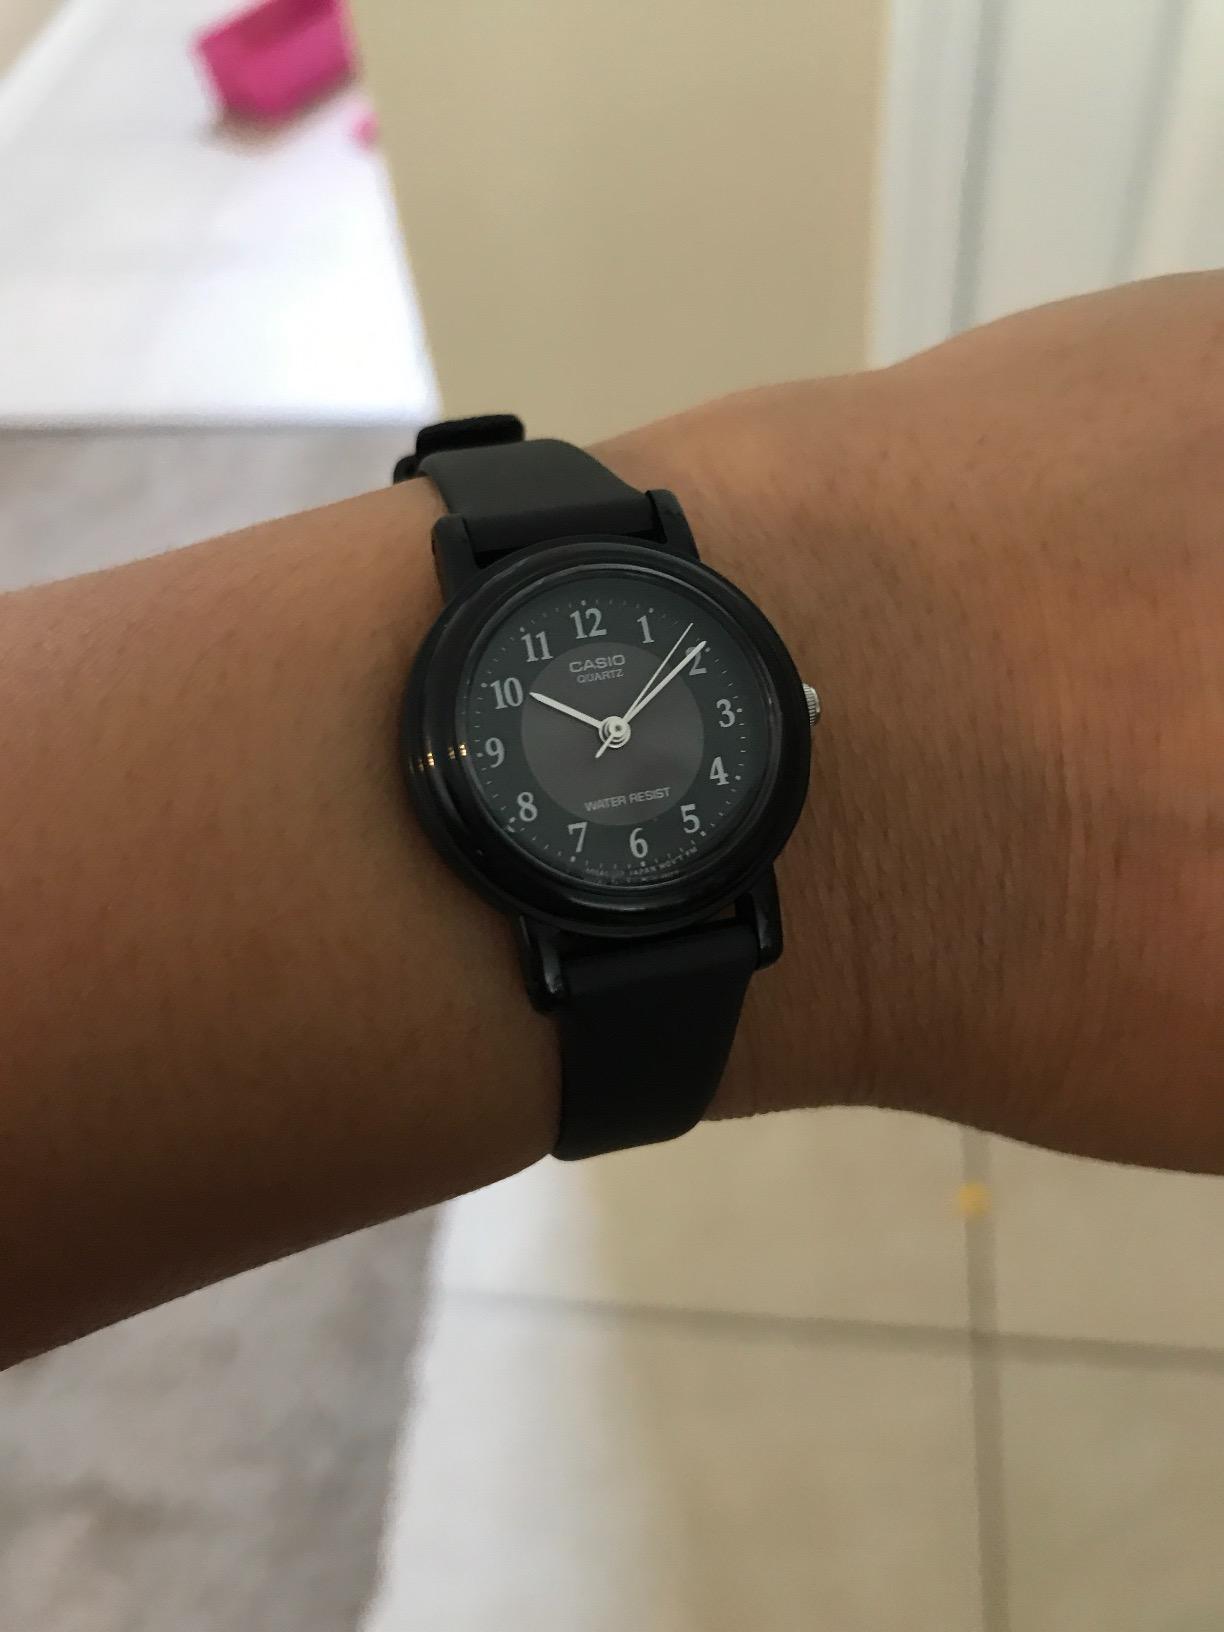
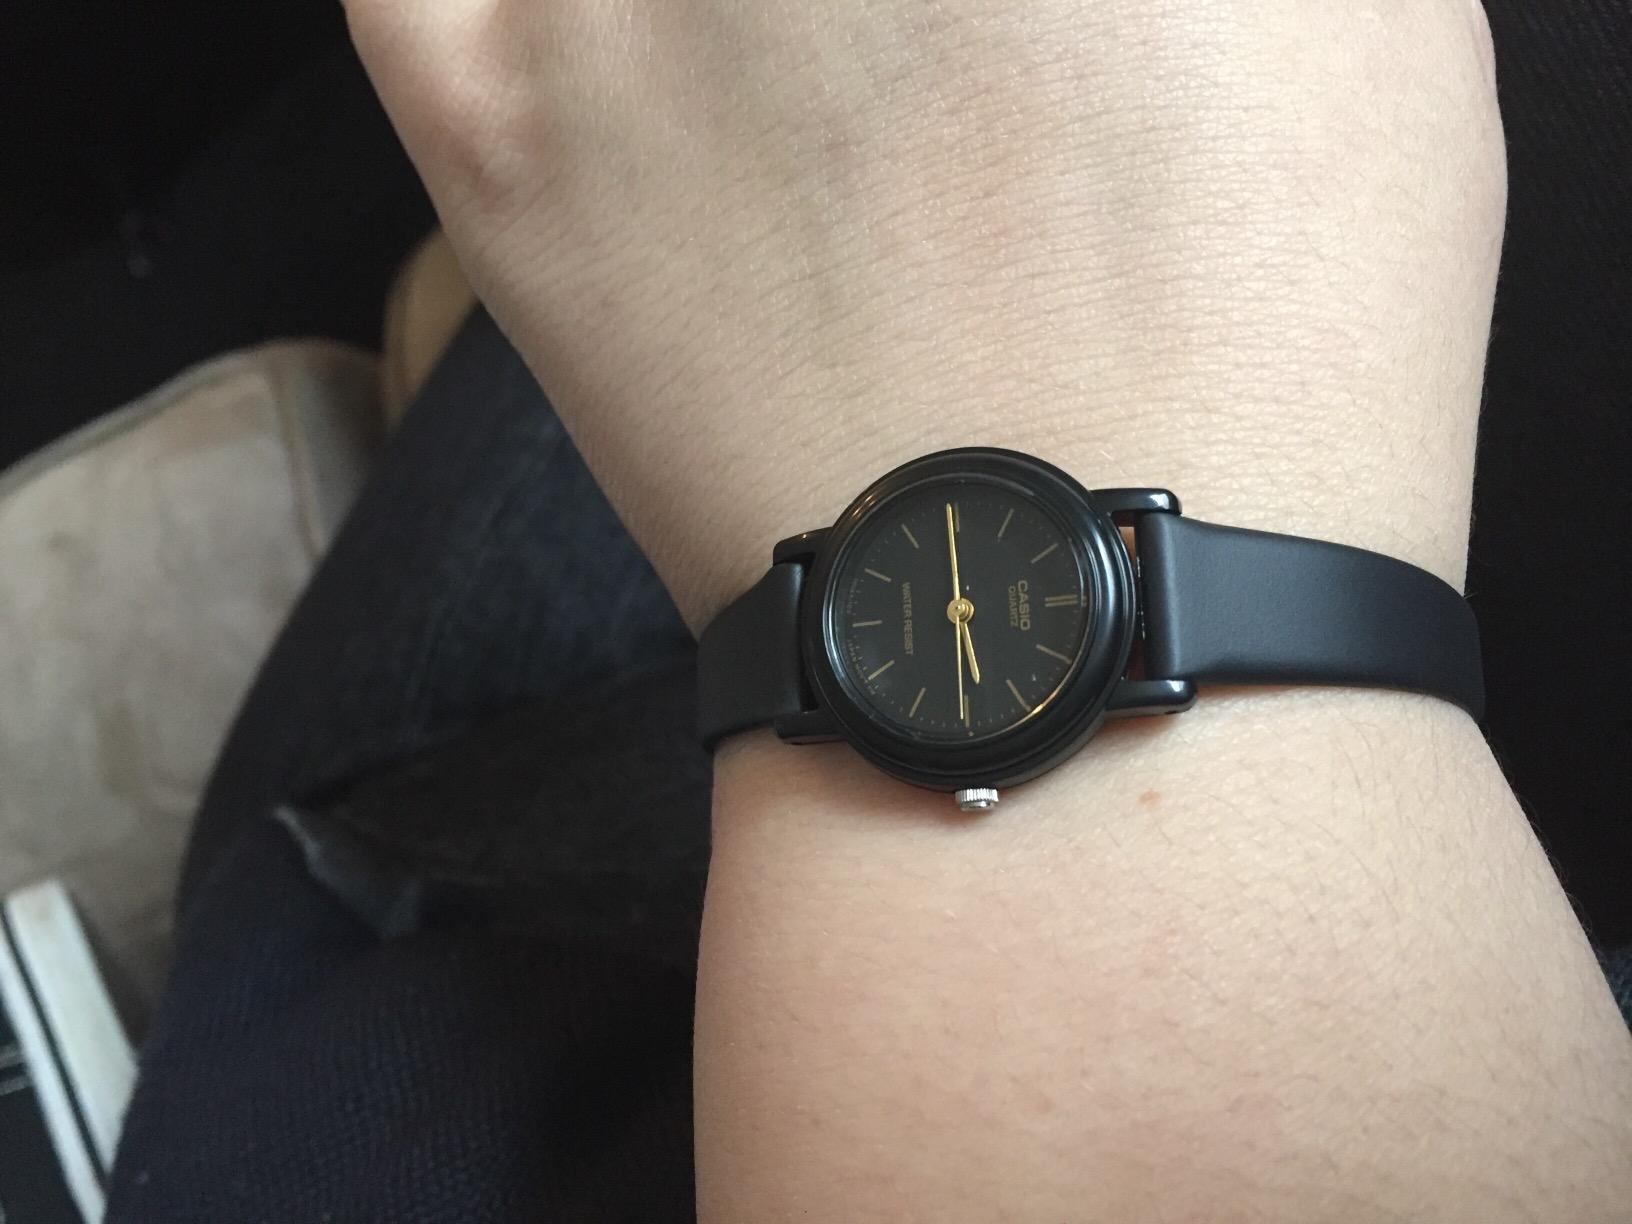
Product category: accessories_watch
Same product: no